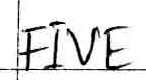
Label: five